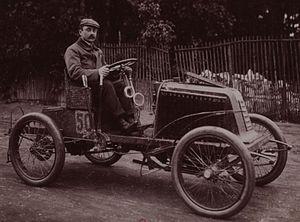
[Collection Jules Beau. Photographie sportive]
Georges Cormier est notamment un ancien pilote de tricycles et d'automobiles français.
Une voiture dite sans permis ou « voiturette » ou parfois micro-voiture ou rarement voiture-œuf est un véhicule carrossé à moteur dont la réglementation est similaire ou dérivée de celle de la catégorie des cyclomoteurs notamment en ce qui concerne le permis de conduire. En fonction de la législation nationale, la conduite peut ne pas nécessiter de permis de conduire automobile obligatoire. Les caractéristiques techniques ne répondent pas au standard européen d'une voiture de tourisme ; en particulier pour les normes de sécurité : absence d'obligation d'ABS, d'airbag, d'ESP, de TPMS ou d'AEB ou de protection contre les chocs. Il s'agit le plus souvent d'un quadricycle à moteur, mais une voiturette peut être aussi un tricycle à moteur ou véhicule à trois roues.